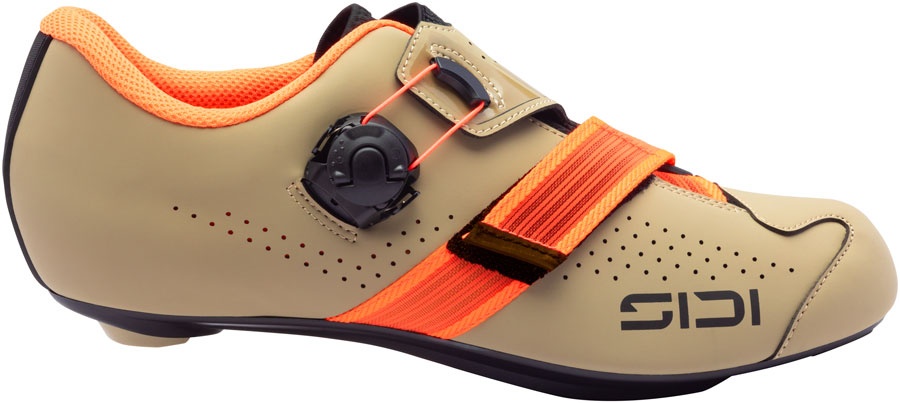
Sidi Prima Road Shoes - Men's Sand Coral 40
.top{margin-bottom:30px;}.top li{margin-left:5%;margin-right:5%;margin-top:10px;line-height:120%;list-style-position:outside;} Sidi Prima Road Shoes - Mens Sand Coral 40. The shoe for the modern rider. Quick to wear and adjust thanks to its Fiirmor closure Prima is built with the lightest upper to eliminate any foot fatigue. Its low-profile carbon nylon Aerolite Sole is engineered to offer all the feeling while running and maintain a comfortable structure while walking Politex Matt upper offers ultra-lightweight construction to reduce foot fatigue High-density resin dial system and Firmor lateral support ensure a secure stable fit Aerolite Carbon Plus Nylon sole with stiffness 5 enhances ergonomic power transfer table{border-collapse:collapse;width:100%;}td{text-align: left;padding: 8px;font-weight:350;}tr:nth-child(even){background-color:#f2f2f2}th{background-color:#eb212e;color:white;text-align:left;padding:8px;}.desc ul{font-size:24px;font-weight:600;margin-left:-25px;padding-top:35px;border-top:3px solid #f0f0f0;}.desc li{list-style:none;border-bottom:4px solid #eb212e;width:142px;} TECH SPECS Cleat Bolt Pattern 3-BoltClosure DialShoe Size (EU) 40Gender/Age MensColor Sand CoralDefined Color Pink
Brand: Sidi
Category: Sporting Goods > Outdoor Recreation > Cycling > Cycling Apparel & Accessories > Cycling Shoes